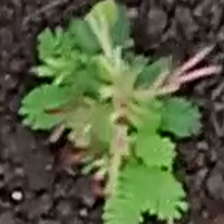
Weed species: Dwarf_cassia_(Chamaecrista pumila)